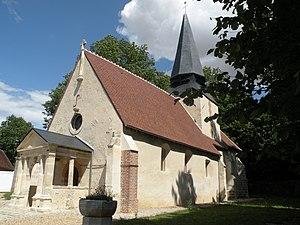
église de la vierge, Montherlant (Oise)
Montherlant est une ancienne commune française située dans le département de l'Oise en région Hauts-de-France.
Cet article recense les monuments historiques de l'ouest de l'Oise, en France.
Saint Crépin-Ibouvillers est une commune française située dans le département de l'Oise en région Hauts-de-France.